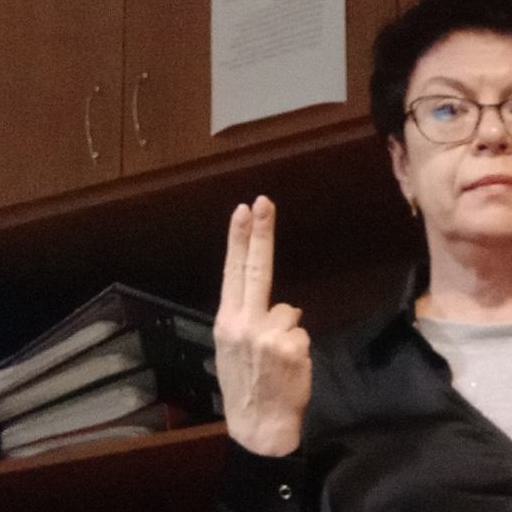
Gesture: two_up_inverted